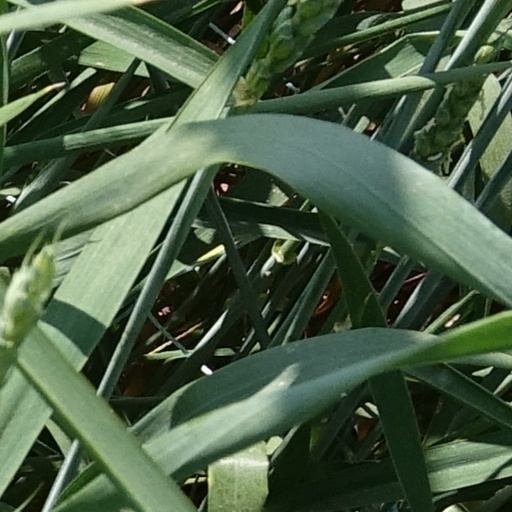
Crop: wheat